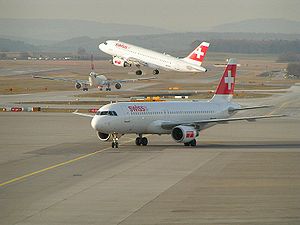
Schweiz / Trafik / Flytrafik
Tre fly fra Swiss i Zürich
Schweiz er en indlandsstat i Centraleuropa. Landet grænser mod nord til Tyskland, mod øst til Liechtenstein og Østrig, mod syd til Italien og mod vest til Frankrig. Landets navn er formelt Schweizerische Eidgenossenschaft. For at undgå identificering med et af landets fire sprog bruges desuden også det latinske navn Confoederatio Helvetica. Med et landareal på 39.997 km² er landet mindre end Danmark. Arealet af vand er på 1.288 km².